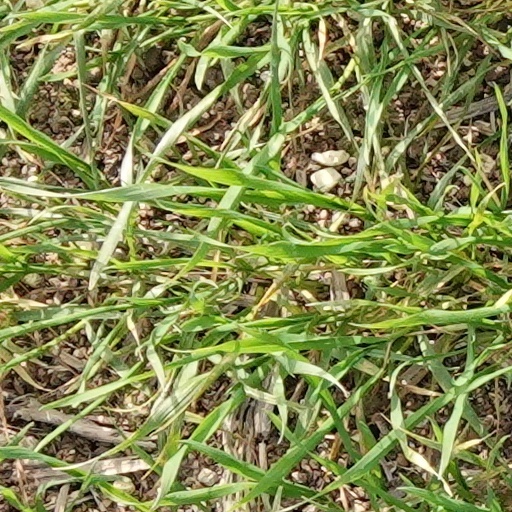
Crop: wheat